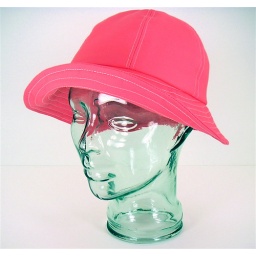
rain or shine hat in pink cotton